Residential colleges of Rice University

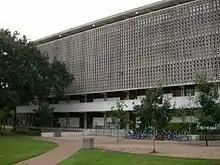
The residential building of Lovett College

Edgar Odell Lovett College is the seventh-founded residential college, named after the university's first president. Lovett's first class mostly comprised volunteers from other colleges. Lovett sponsors numerous community and social events throughout the year, including theater production, the Lovett Undergraduate Research Symposium, and many gatherings on the College's seconds floor and sundeck. Lovett's college crest is based upon the Lovat family crest although the Lovat family is not related to Edgar Odell Lovett.